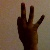
The image shows a hand gesture representing the number 9 in Indian Sign Language.